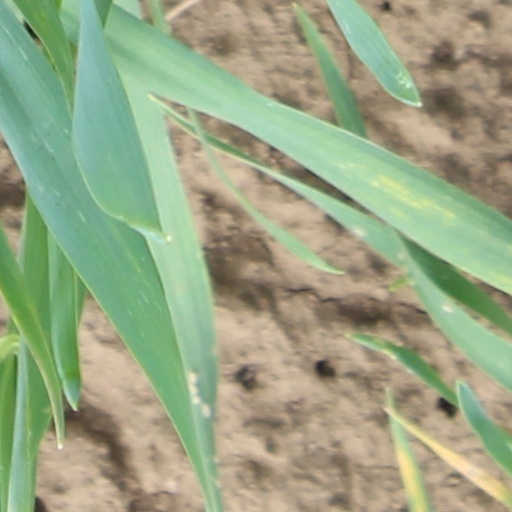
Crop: wheat